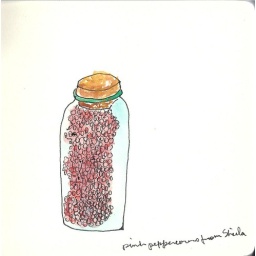
Pink peppercorns in a green glass jar